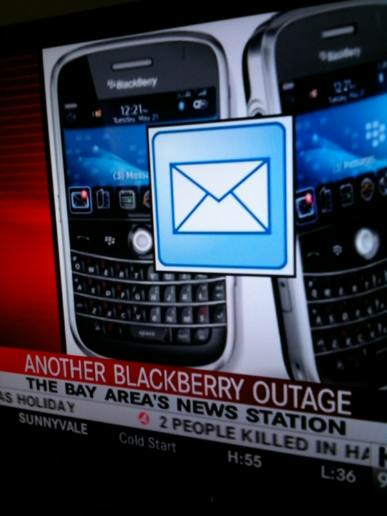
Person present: No